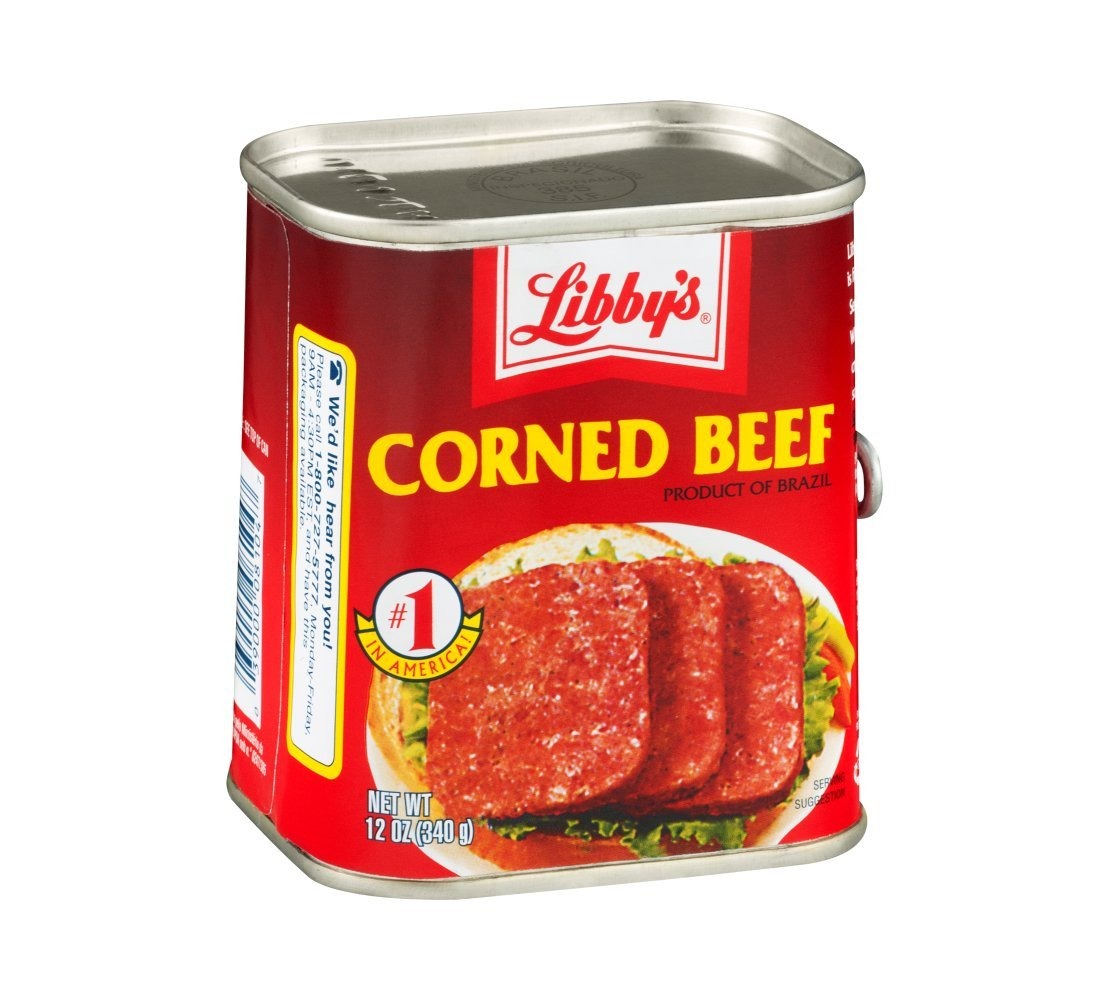
Item Name: Libby's Corned Beef 12 oz (Pack of 24)
Bullet Point: #1 in america
Product Description: Libby Corn Beef - 24 Pack
Value: 288.0
Unit: Ounce

Price: 5.88